Shuili

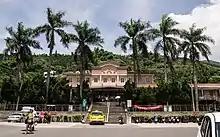
Shuili Rail Station

Shuili Township is accessible by Shuili Station and Checheng Station of the TRA Jiji Line.